Rural Retreat station

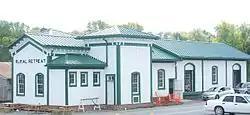

The Rural Retreat Depot is a historic railroad station at 105 Railroad Avenue in Rural Retreat, Virginia. Built c. 1870, it is one of the oldest railroad stations in Southwest Virginia, and one of only two to survive from the Reconstruction Era. Its distinctive Italianate features include a pair of square towers, and wide shallow eaves with paired brackets.